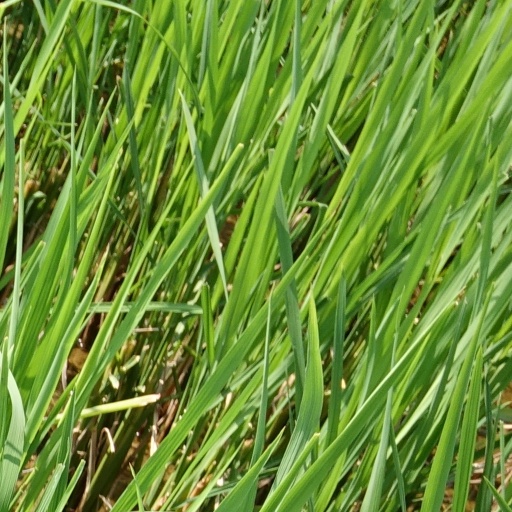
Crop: rice